Facesitting

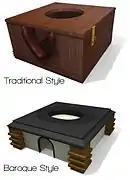

The smotherbox is placed on a stable surface. The cover (top half of the smotherbox) is open while the submissive lies down on their back and places their head in the box. When they are in position the cover is closed. The cover can have hinges or be a separate part. Locks may be used to emphasize the submissive position or the submissive's hands may be fastened above their head to the box. Smotherboxes may be more permanently mounted to tables or other stable objects, and the submissive restrained to that surface instead. A Queening Chair or Facesitting Throne is another variation that is popular, designed to emphasize the relative place of the domme and submissive. They can be elegant and more formal than the smotherbox.